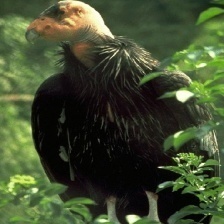
Species: CALIFORNIA CONDOR
Scientific name: GYMNOGYPS CALIFORNIANUS
ImageNet parent category: vulture